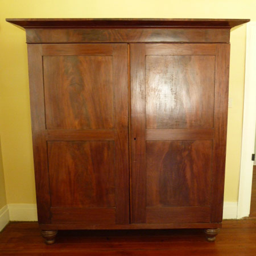
during the 1830s and 40s many settlers moved .